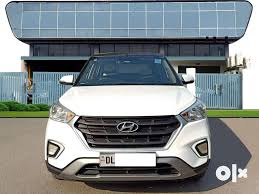
Label: noambulance